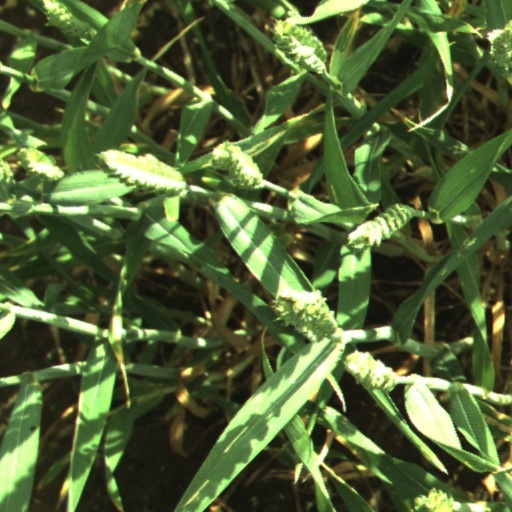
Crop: wheat